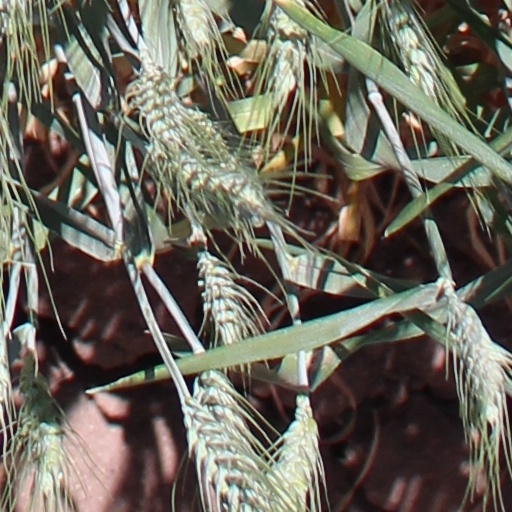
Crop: wheat